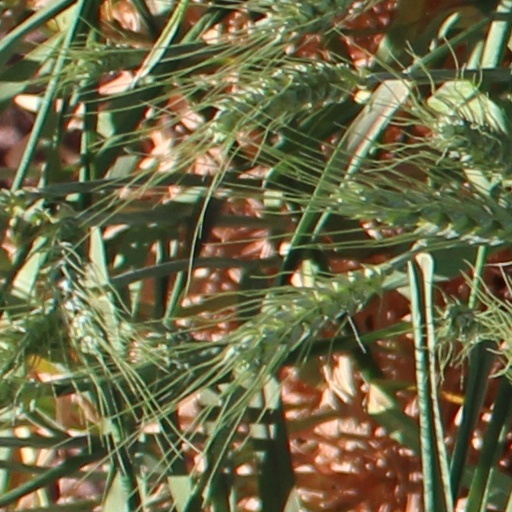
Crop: wheat